Dmitry Glukhovsky

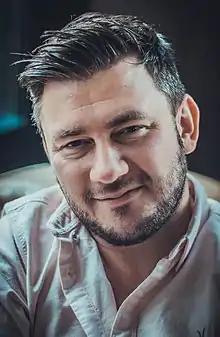
Glukhovsky in 2018

Dmitry Alekseyevich Glukhovsky (born 12 June 1979) is a Russian author, best known for the science fiction novel "Metro 2033" and its sequels. As a journalist, Dmitry Glukhovsky has worked for Euronews, RT in its early years, and others. Aside from his native Moscow, Glukhovsky has also lived in Israel, Germany, and France. He currently lives abroad due to his wanted status and prison sentence in Russia for his criticism of the Russian government and the invasion of Ukraine.